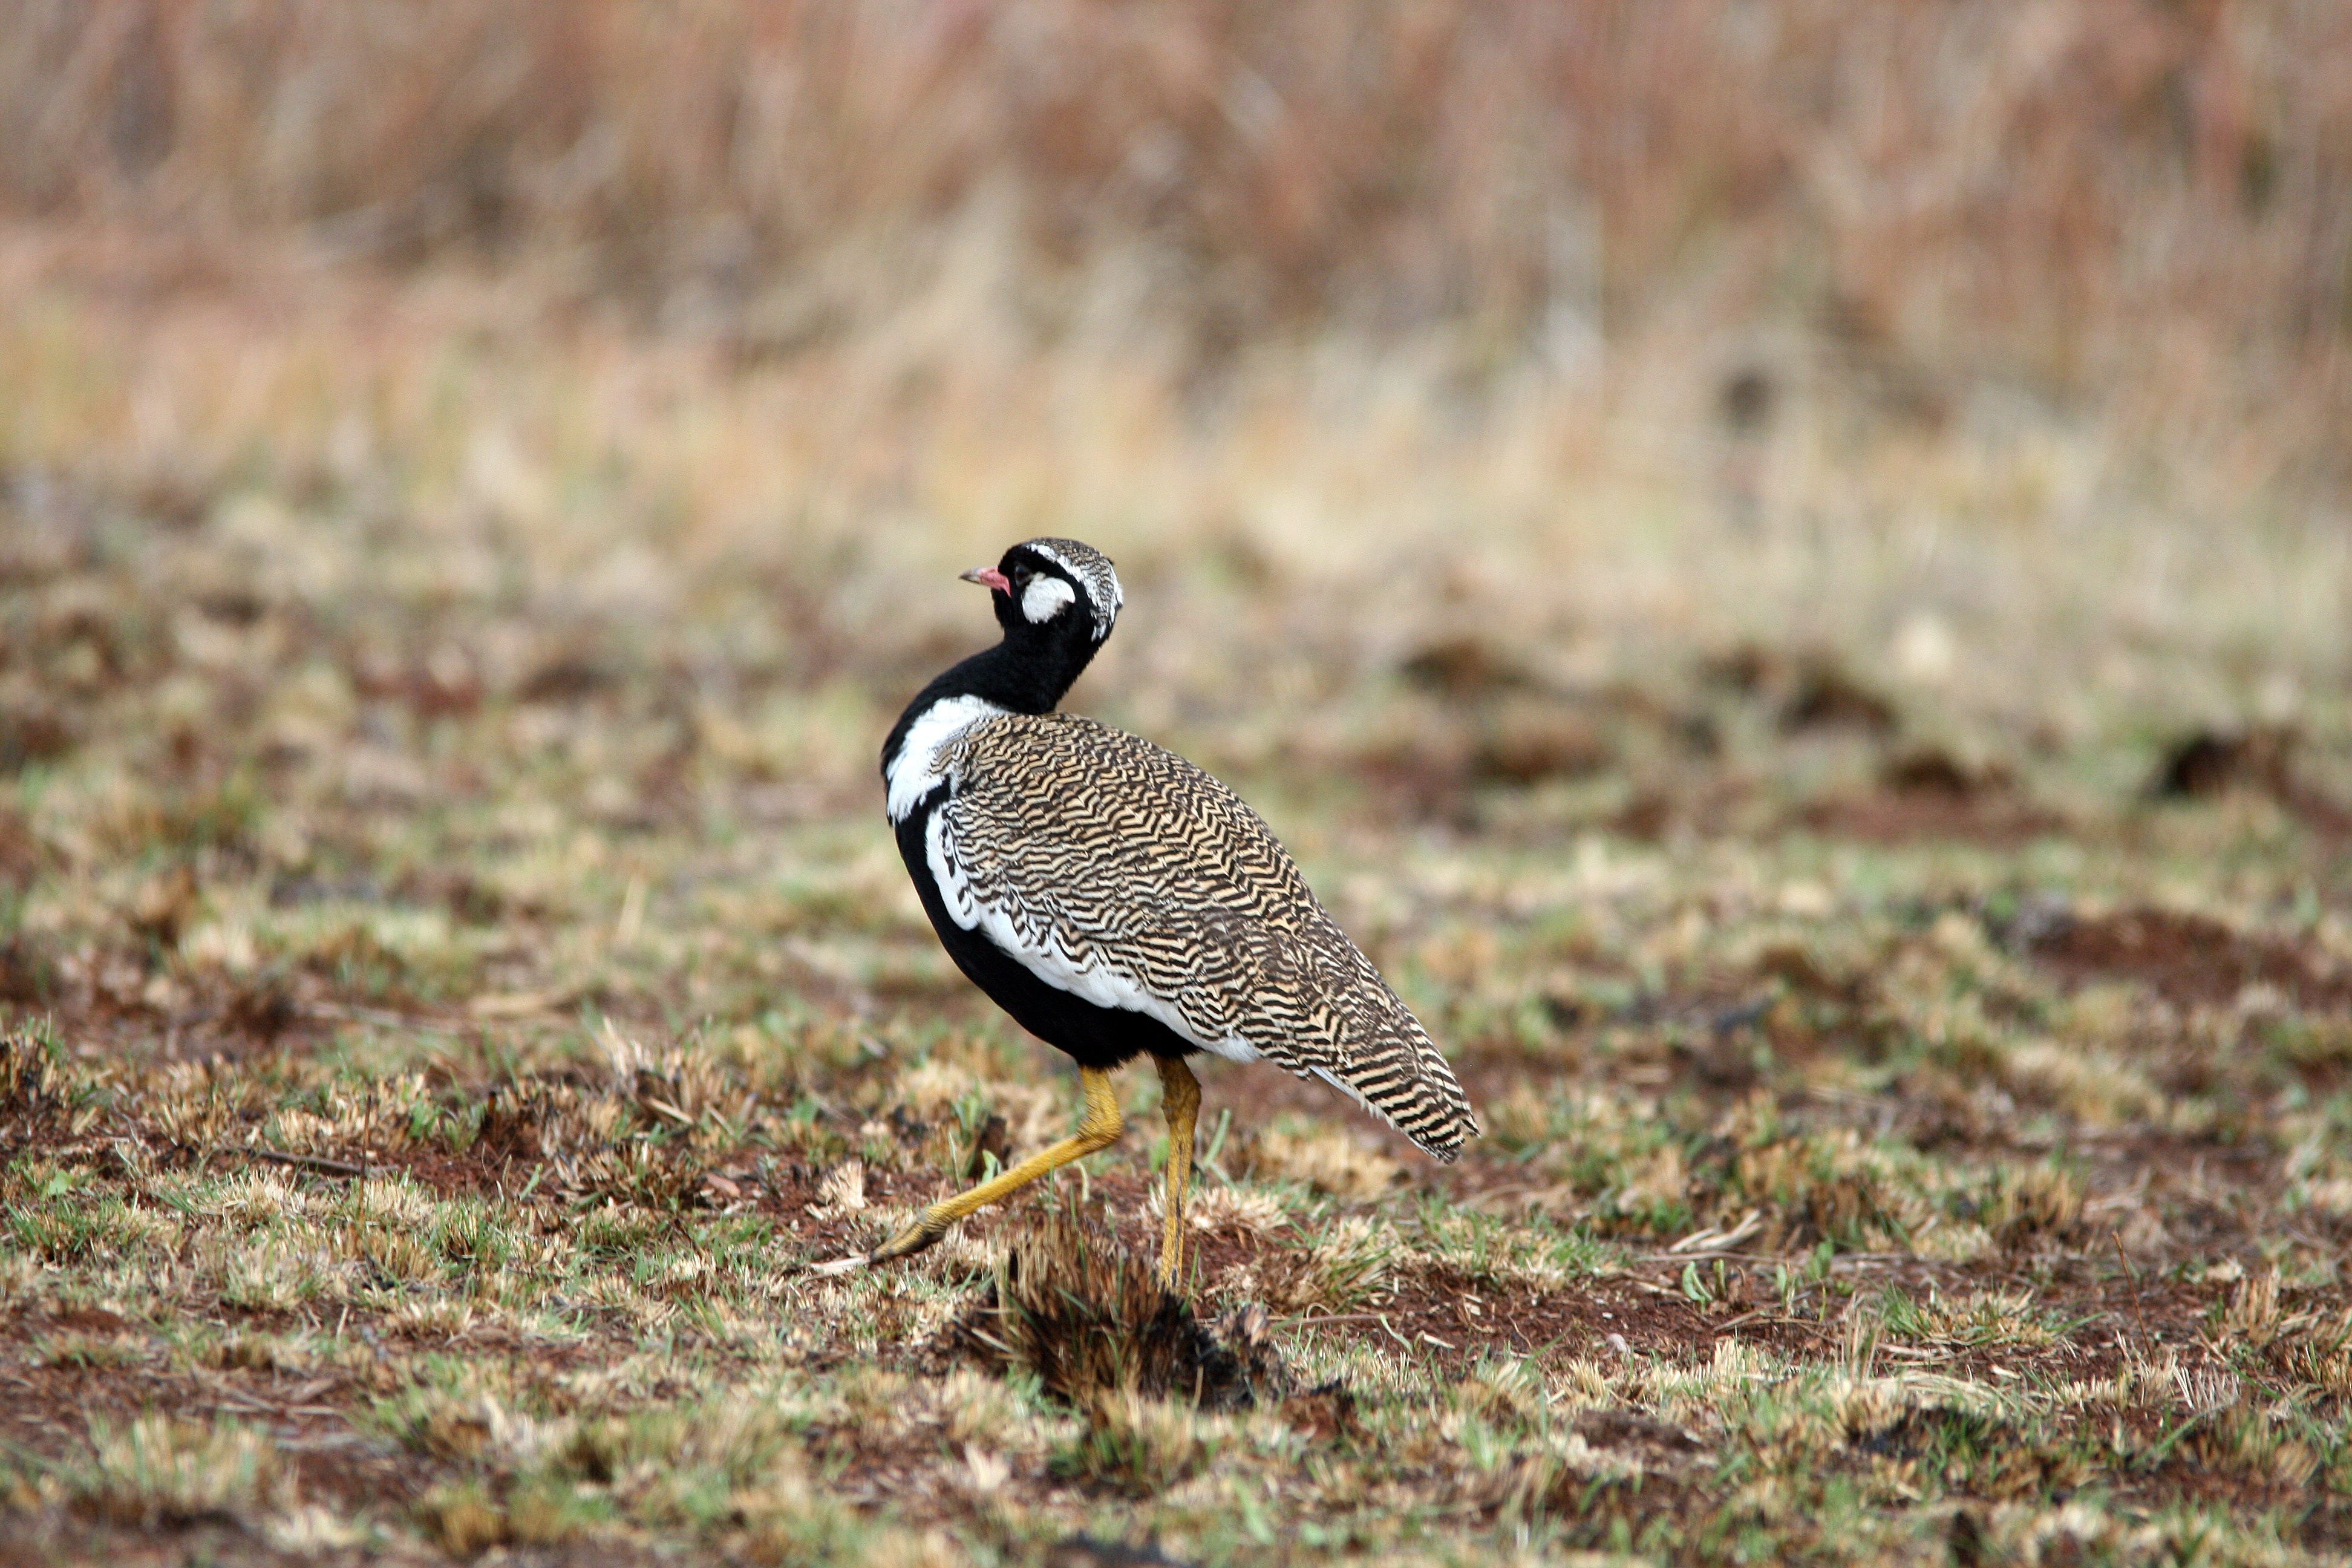
bird, white, prairie, game, wildlife, black, fauna, vertebrate, shorebird, southern black korhaan